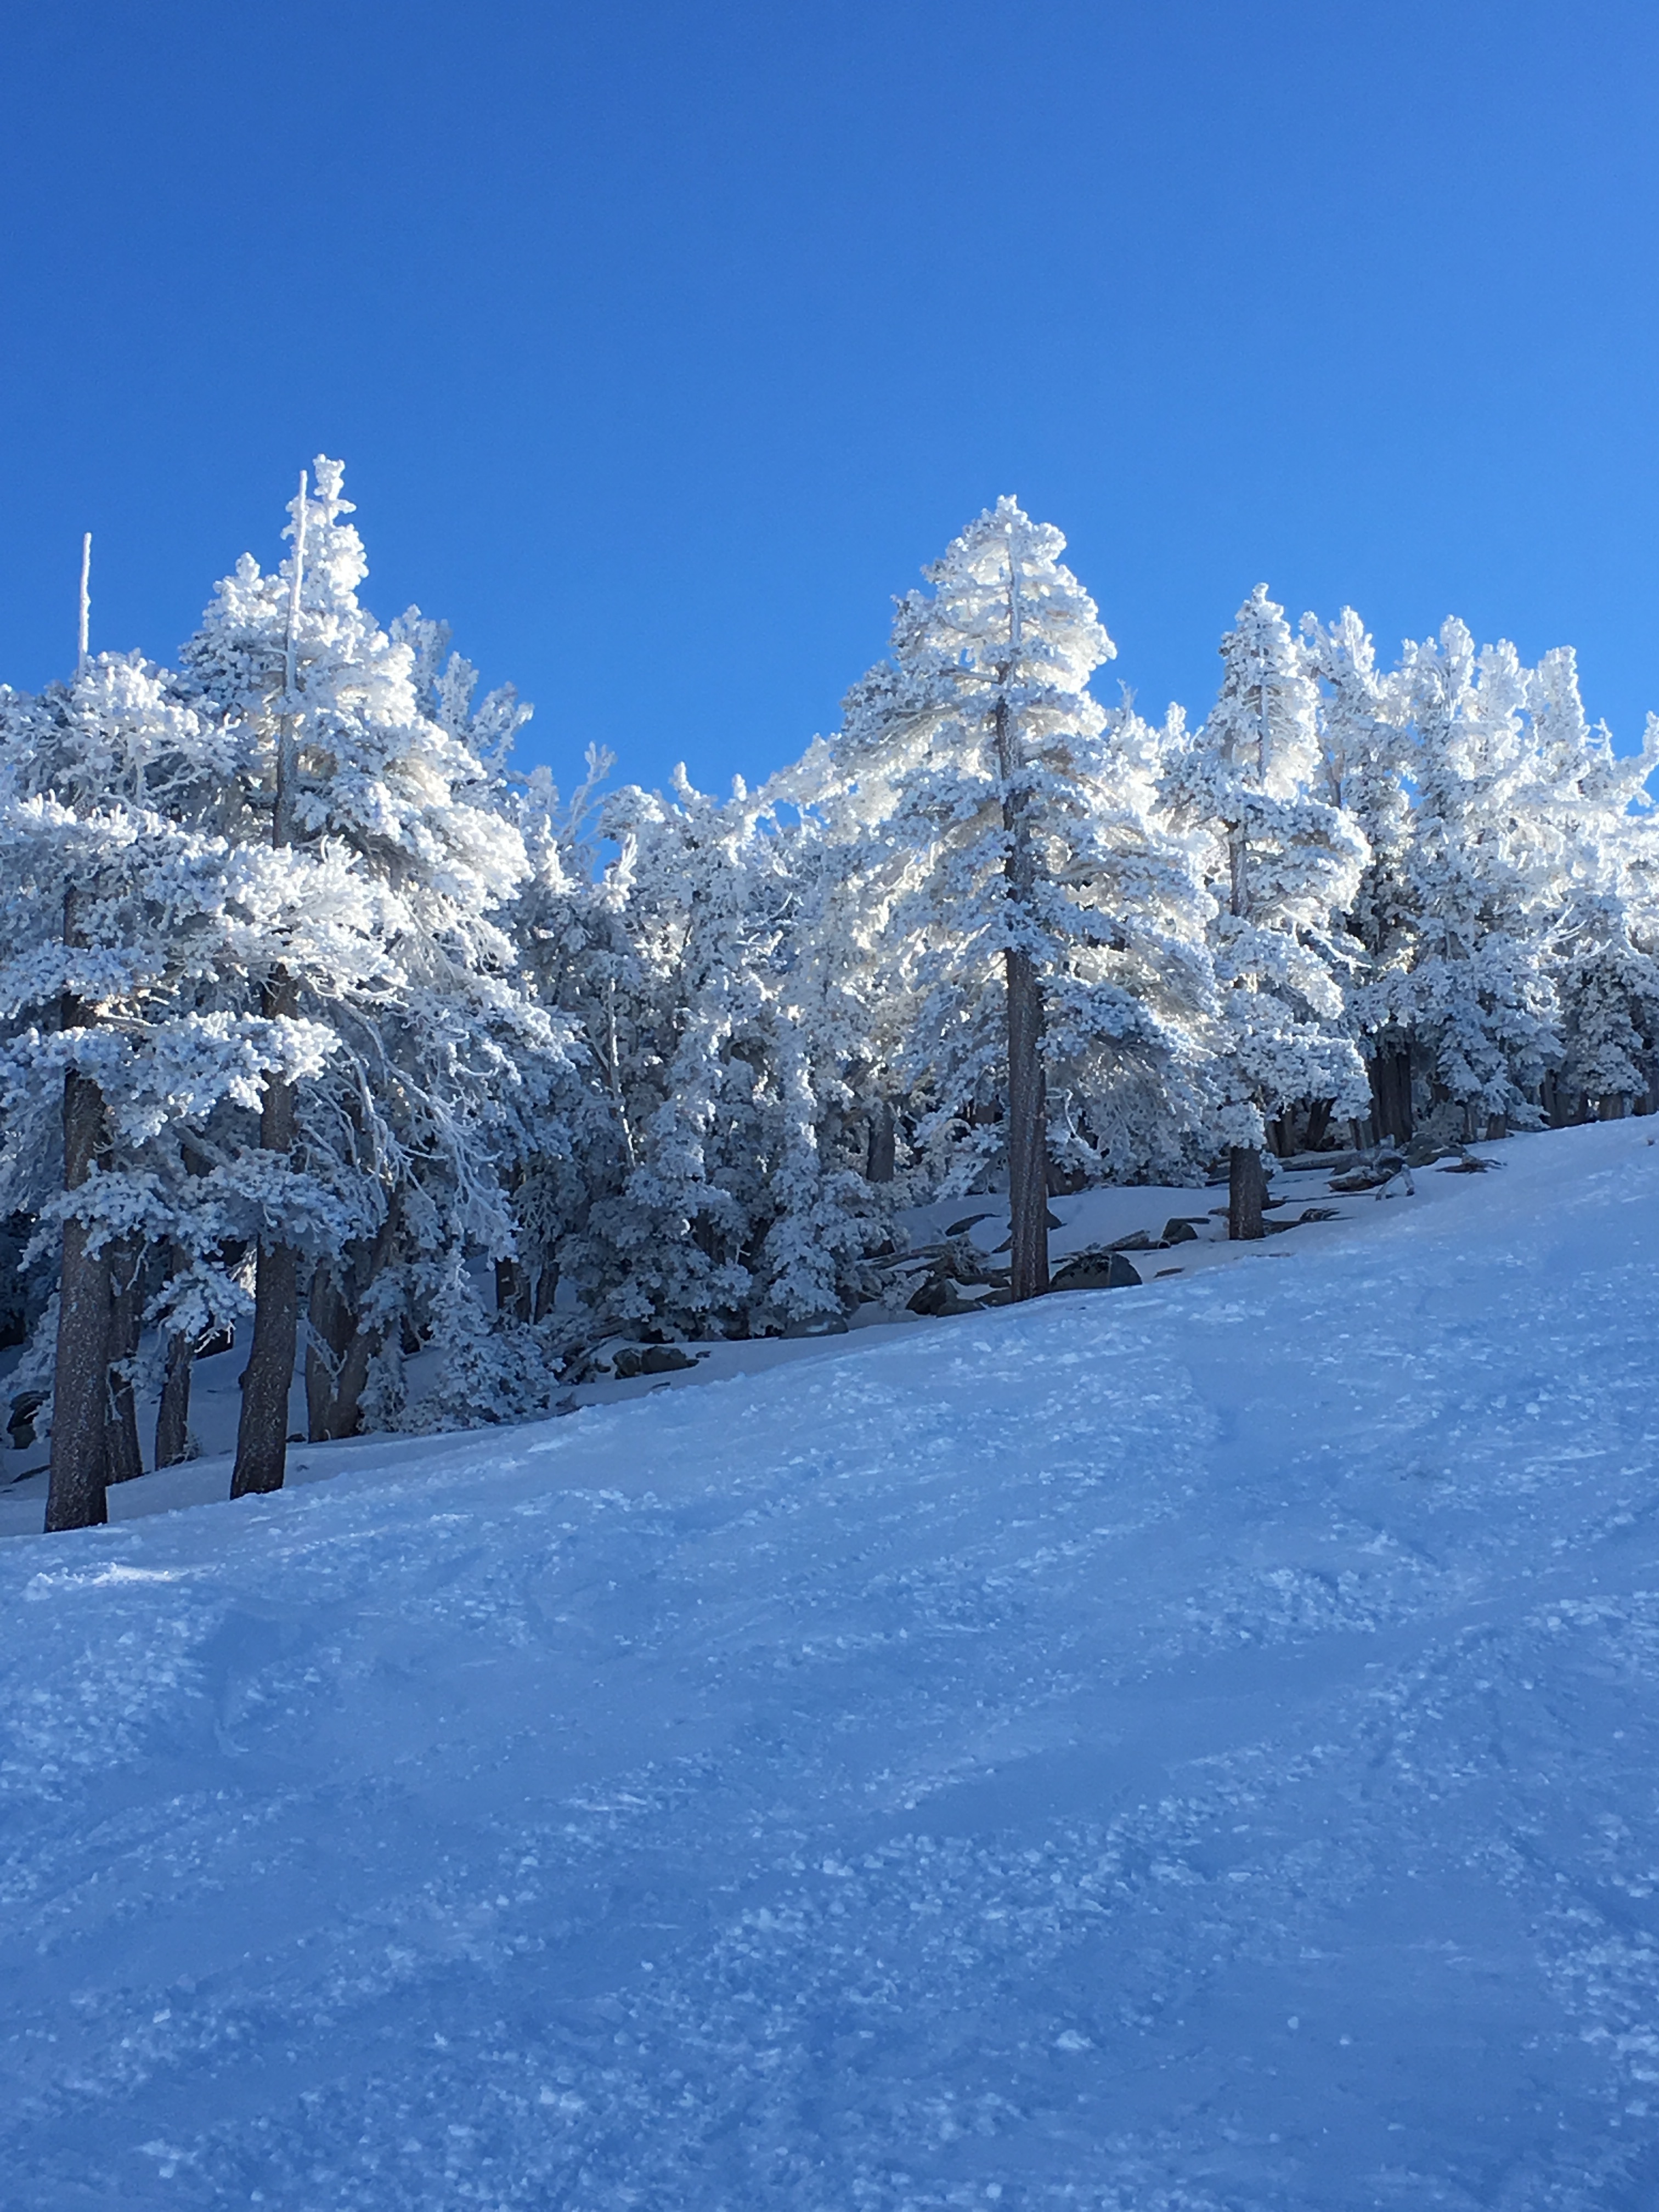
tree, mountain, snow, winter, frost, mountain range, weather, season, ridge, alps, piste, freezing, mountainous landforms, geological phenomenon